Mildmay Fane, 2nd Earl of Westmorland

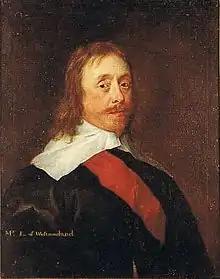
A portrait in oils of Mildmay Fane, wearing the sash of the Order of the Bath

One hundred and thirty-seven poems by Fane appeared in his self-published collection "Otia Sacra" in 1648—the first time a peer of England published his own verse. It was only at the end of the twentieth century that a larger body of Fane's verse was identified: some 500 poems by Fane, composed between 1621 and 1665, were published in 2001. The poems survived in manuscript collections preserved at Fulbeck Hall in Lincolnshire, Houghton Library at Harvard University, and the Westmorland papers preserved at the Northamptonshire Record Office.